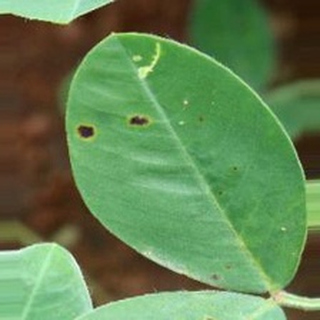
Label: groundnut_early_leaf_spot